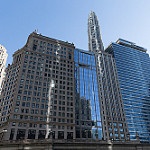
Scene: Outdoor